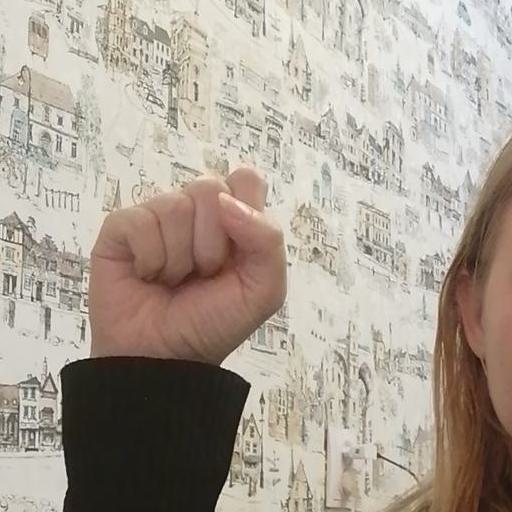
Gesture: fist